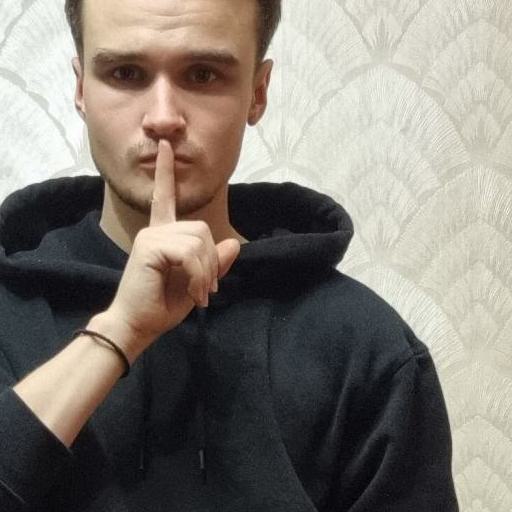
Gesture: mute